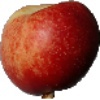
Label: Nectarine 1